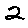
Label: 2